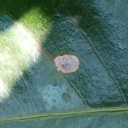
Label: Miner